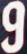
Number: 9